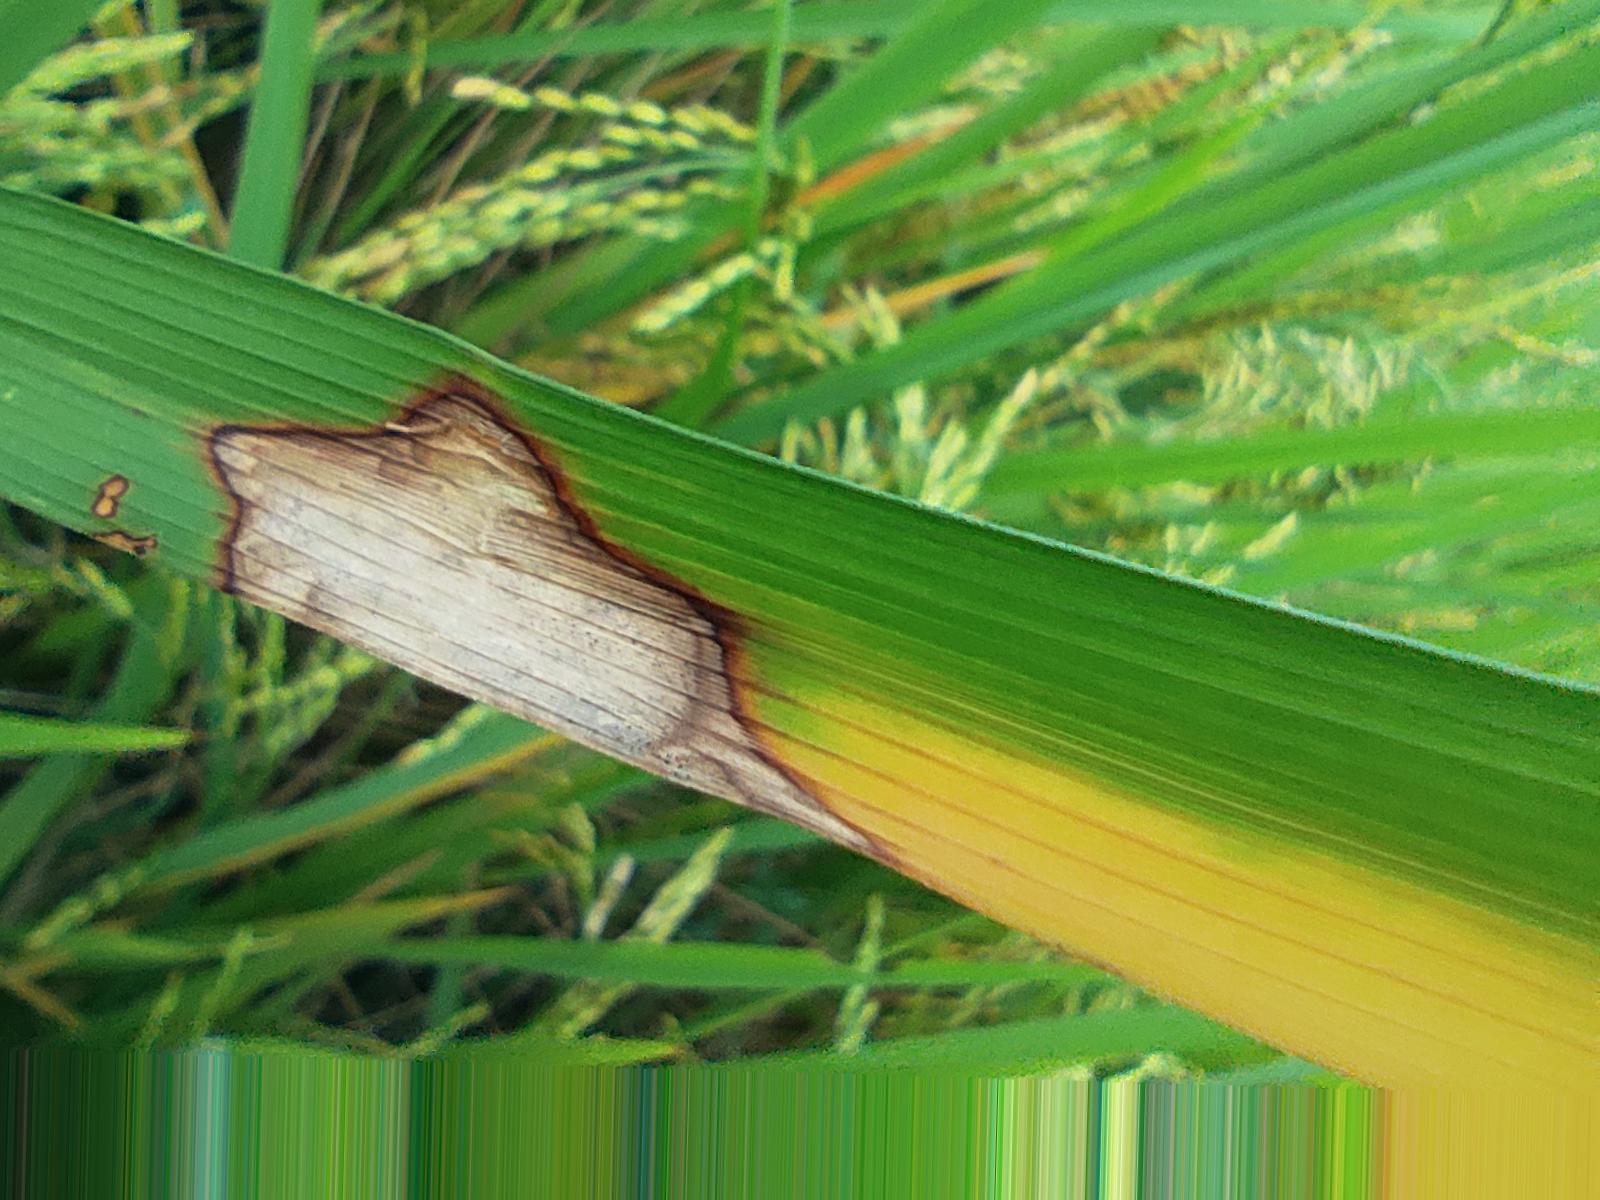
Nhãn: Bệnh Đốm Vằn ( Khô vằn ) ( Sheath Blight )